Giulio Gatti-Casazza

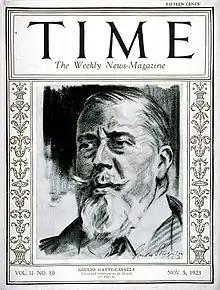
"Time" cover, 5 November 1923

Gatti-Casazza was born on 3 February 1869 in Udine, in northeastern Italy. In 1893 he succeeded his father as manager of the municipal theatre in Ferrara. He was manager of La Scala from 1898 to 1908, before his move to New York City, when he became general manager of the Metropolitan Opera from 1908 to 1935. Under his leadership the Metropolitan enjoyed a prolonged era of artistic innovation and musical excellence. He brought with him conductor Arturo Toscanini, who became the company's principal conductor and led performances of Verdi, Wagner and others that set high standards for the Metropolitan which have endured to the present day. The Viennese composer Gustav Mahler also was a Met conductor during Gatti-Casazza's first two seasons and in later years conductors Tullio Serafin and Artur Bodanzky led the company in the Italian and German repertories respectively.